Compact executive car

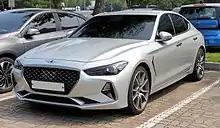
Genesis G70 2.0L

DS Automobiles offers a compact executive with its DS 4 hatchback. From earlier models also the larger DS 5 (sold until 2018) could be considered a compact executive car. The DS brand used to be a sub-marque of Citroën, and thus earlier model years (before 2015 for the DS 4 and DS 5, but the change depends on the model) carry the Citroën logo. The smallest model offered by DS has been the DS 3 (sold until 2019), which could be considered to be a subcompact or even supermini executive car. The current DS 3 Crossback differs from the earlier model substantially, as it is a small crossover SUV.